Canadian folklore

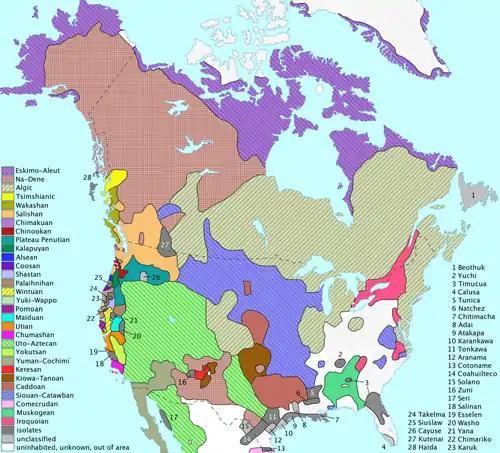
Indigenous language families north of Mexico. The collection and study of Indigenous peoples mythology and folklore is done through language families.

The classic definitions of folklore were created by Europeans such as William Thoms, who coined the term in 1846 to refer to "manners, customs [...] of the olden times". The study of folklore grew out of the European concept of folk, often understood to mean "common, uneducated people mostly in villages or rural communities". This definition falls short of capturing the formal aspect of many Indigenous traditions. Even 19th century folklorists collecting and attempting to translate Indigenous oral literature recognized the immense challenge of bridging the culture gap. Ethnographer Horatio Hale wrote in 1874 that creation myths and myths explaining the origin of sacred ceremonies, "were, in a certain sense, articles of religion and were handed down with scrupulous exactness." As one Native chief explained,